Heritage Documentation Programs

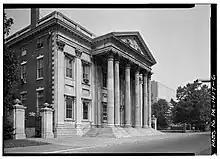
An HABS photograph of the First Bank of the United States in Philadelphia

In 1933, the Historic American Buildings Survey was established following a proposal by Charles E. Peterson, a young landscape architect in the National Park Service. Peterson proposed that the survey would be "Almost a complete resume of the builder's art."